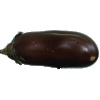
Label: eggplant